Rhyolite, Nevada

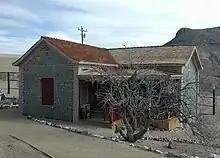
Most of Rhyolite lies in ruins, but the Bottle House is an exception.

Ernest Alexander "Bob" Montgomery, the original owner, and his partners sold the mine to industrialist Charles M. Schwab in February 1906. Schwab expanded the operation on a grand scale, hiring workers, opening new tunnels and drifts, and building a huge mill to process the ore. He had water piped in, paid to have an electric line run from a hydroelectric plant at the foot of the Sierra Nevada mountain range to Rhyolite, and contracted with the Las Vegas and Tonopah Railroad to run a spur line to the mine. Three railroads eventually served Rhyolite. The first was the Las Vegas and Tonopah Railroad (LVTR), which began running regular trains to the city on December 14, 1906. Its depot, built in California-mission style, cost about $130,000, equivalent to about $ in . About a half-year later, the Bullfrog Goldfield Railroad (BGR) began regular service from the north. By December 1907, the Tonopah and Tidewater Railroad (TTR) began service to Rhyolite on tracks leased from the BGR. The TTR was built to reach the borax-bearing colemanite beds in Death Valley as well as the gold fields.